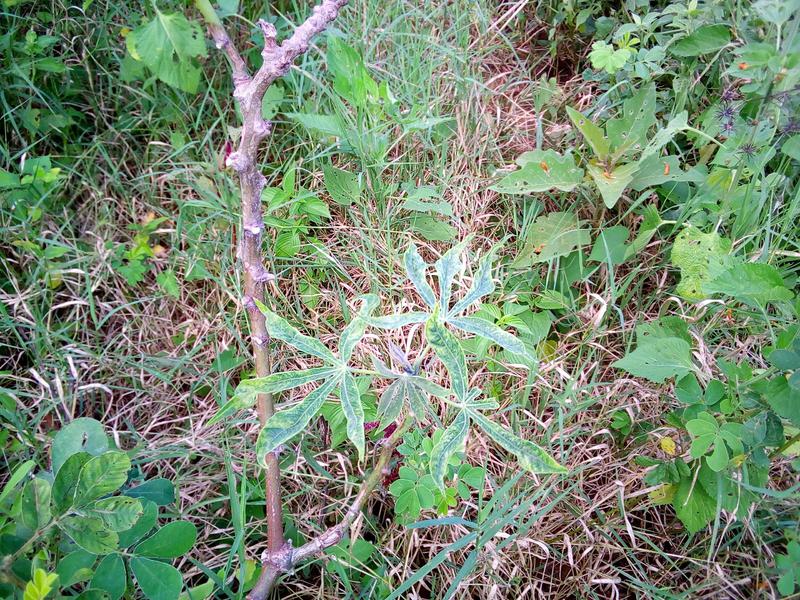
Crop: cassava
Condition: mosaic_disease